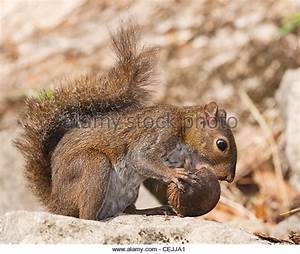
Label: squirrel